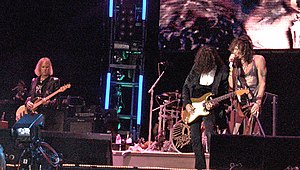
Navne i Rock and Roll Hall of Fame / Udøvende kunstnere
Fra venstre til højre: Tom Hamilton (bas), Steven Tyler (sang, slagtøj), Joey Kramer (trommer), Brad Whitford (guitar) og Joe Perry (guitar)
Navne i Rock and Roll Hall of Fame er en oversigt over de navne, der er optaget i Rock and Roll Hall of Fame i USA. Listen er ikke komplet, se den på Rock and Roll Hall of Fames liste over de optagne navne.